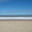
Label: sea